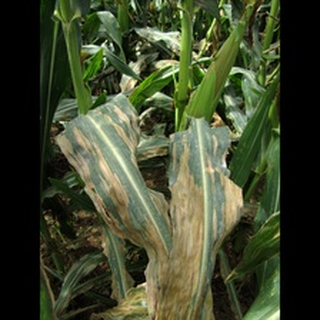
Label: corn_northern_leaf_blight